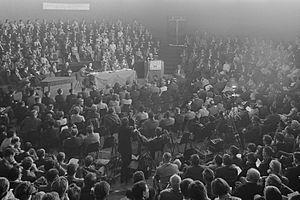
Le Parti politique des radicaux est un ancien parti politique néerlandais ayant existé entre 1968 et 1990.